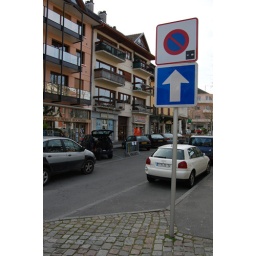
French street sign in the French Alps.